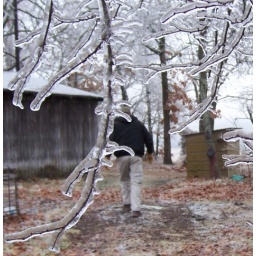
I'm going to the well house to put a kerosene lamp in so it won't freeze with the electricity out.